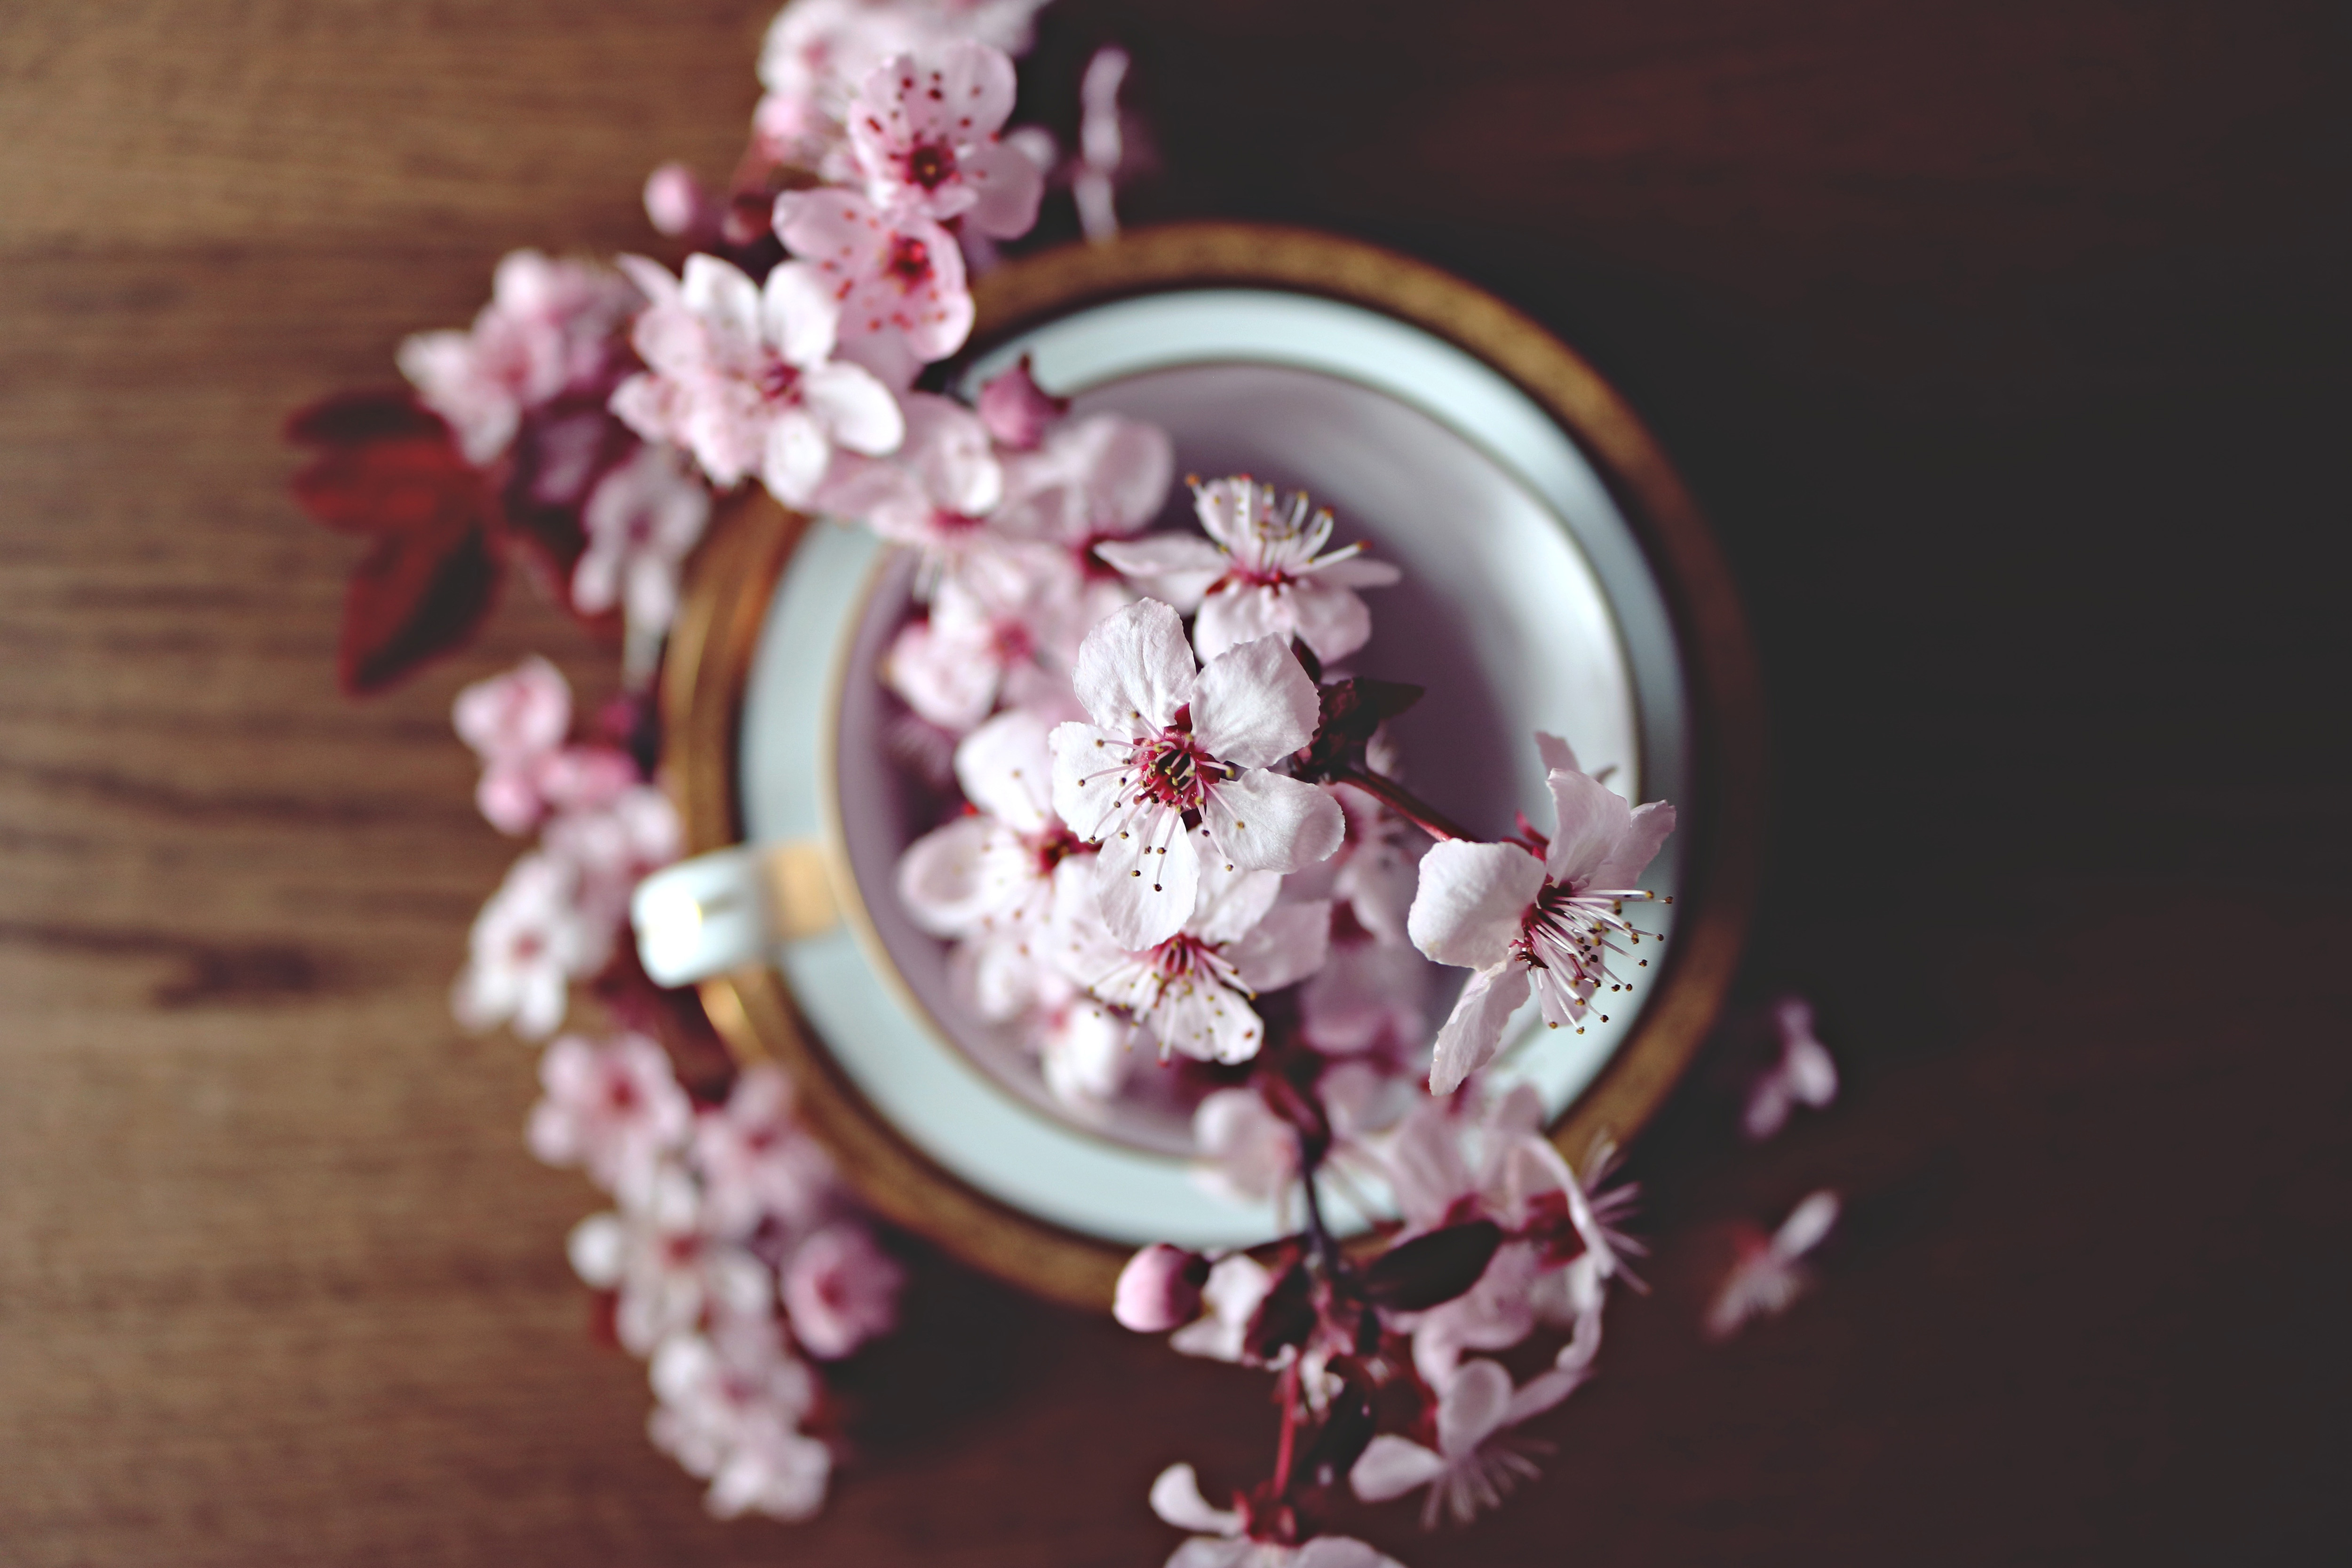
pink, still life photography, spring, lilac, flower, plant, blossom, photography, fashion accessory, cherry blossom, still life